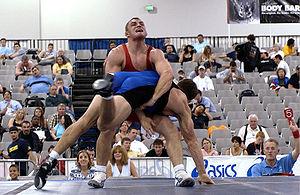
La lutte gréco-romaine est une forme de lutte dans laquelle les lutteurs ne peuvent utiliser que leurs bras et ne peuvent attaquer que le haut du corps de leur adversaires, contrairement à la lutte libre, où ils peuvent aussi utiliser leurs jambes et tenir leur adversaire en dessous de la ceinture.